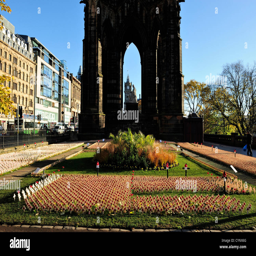
beside late gothic revival structure marking